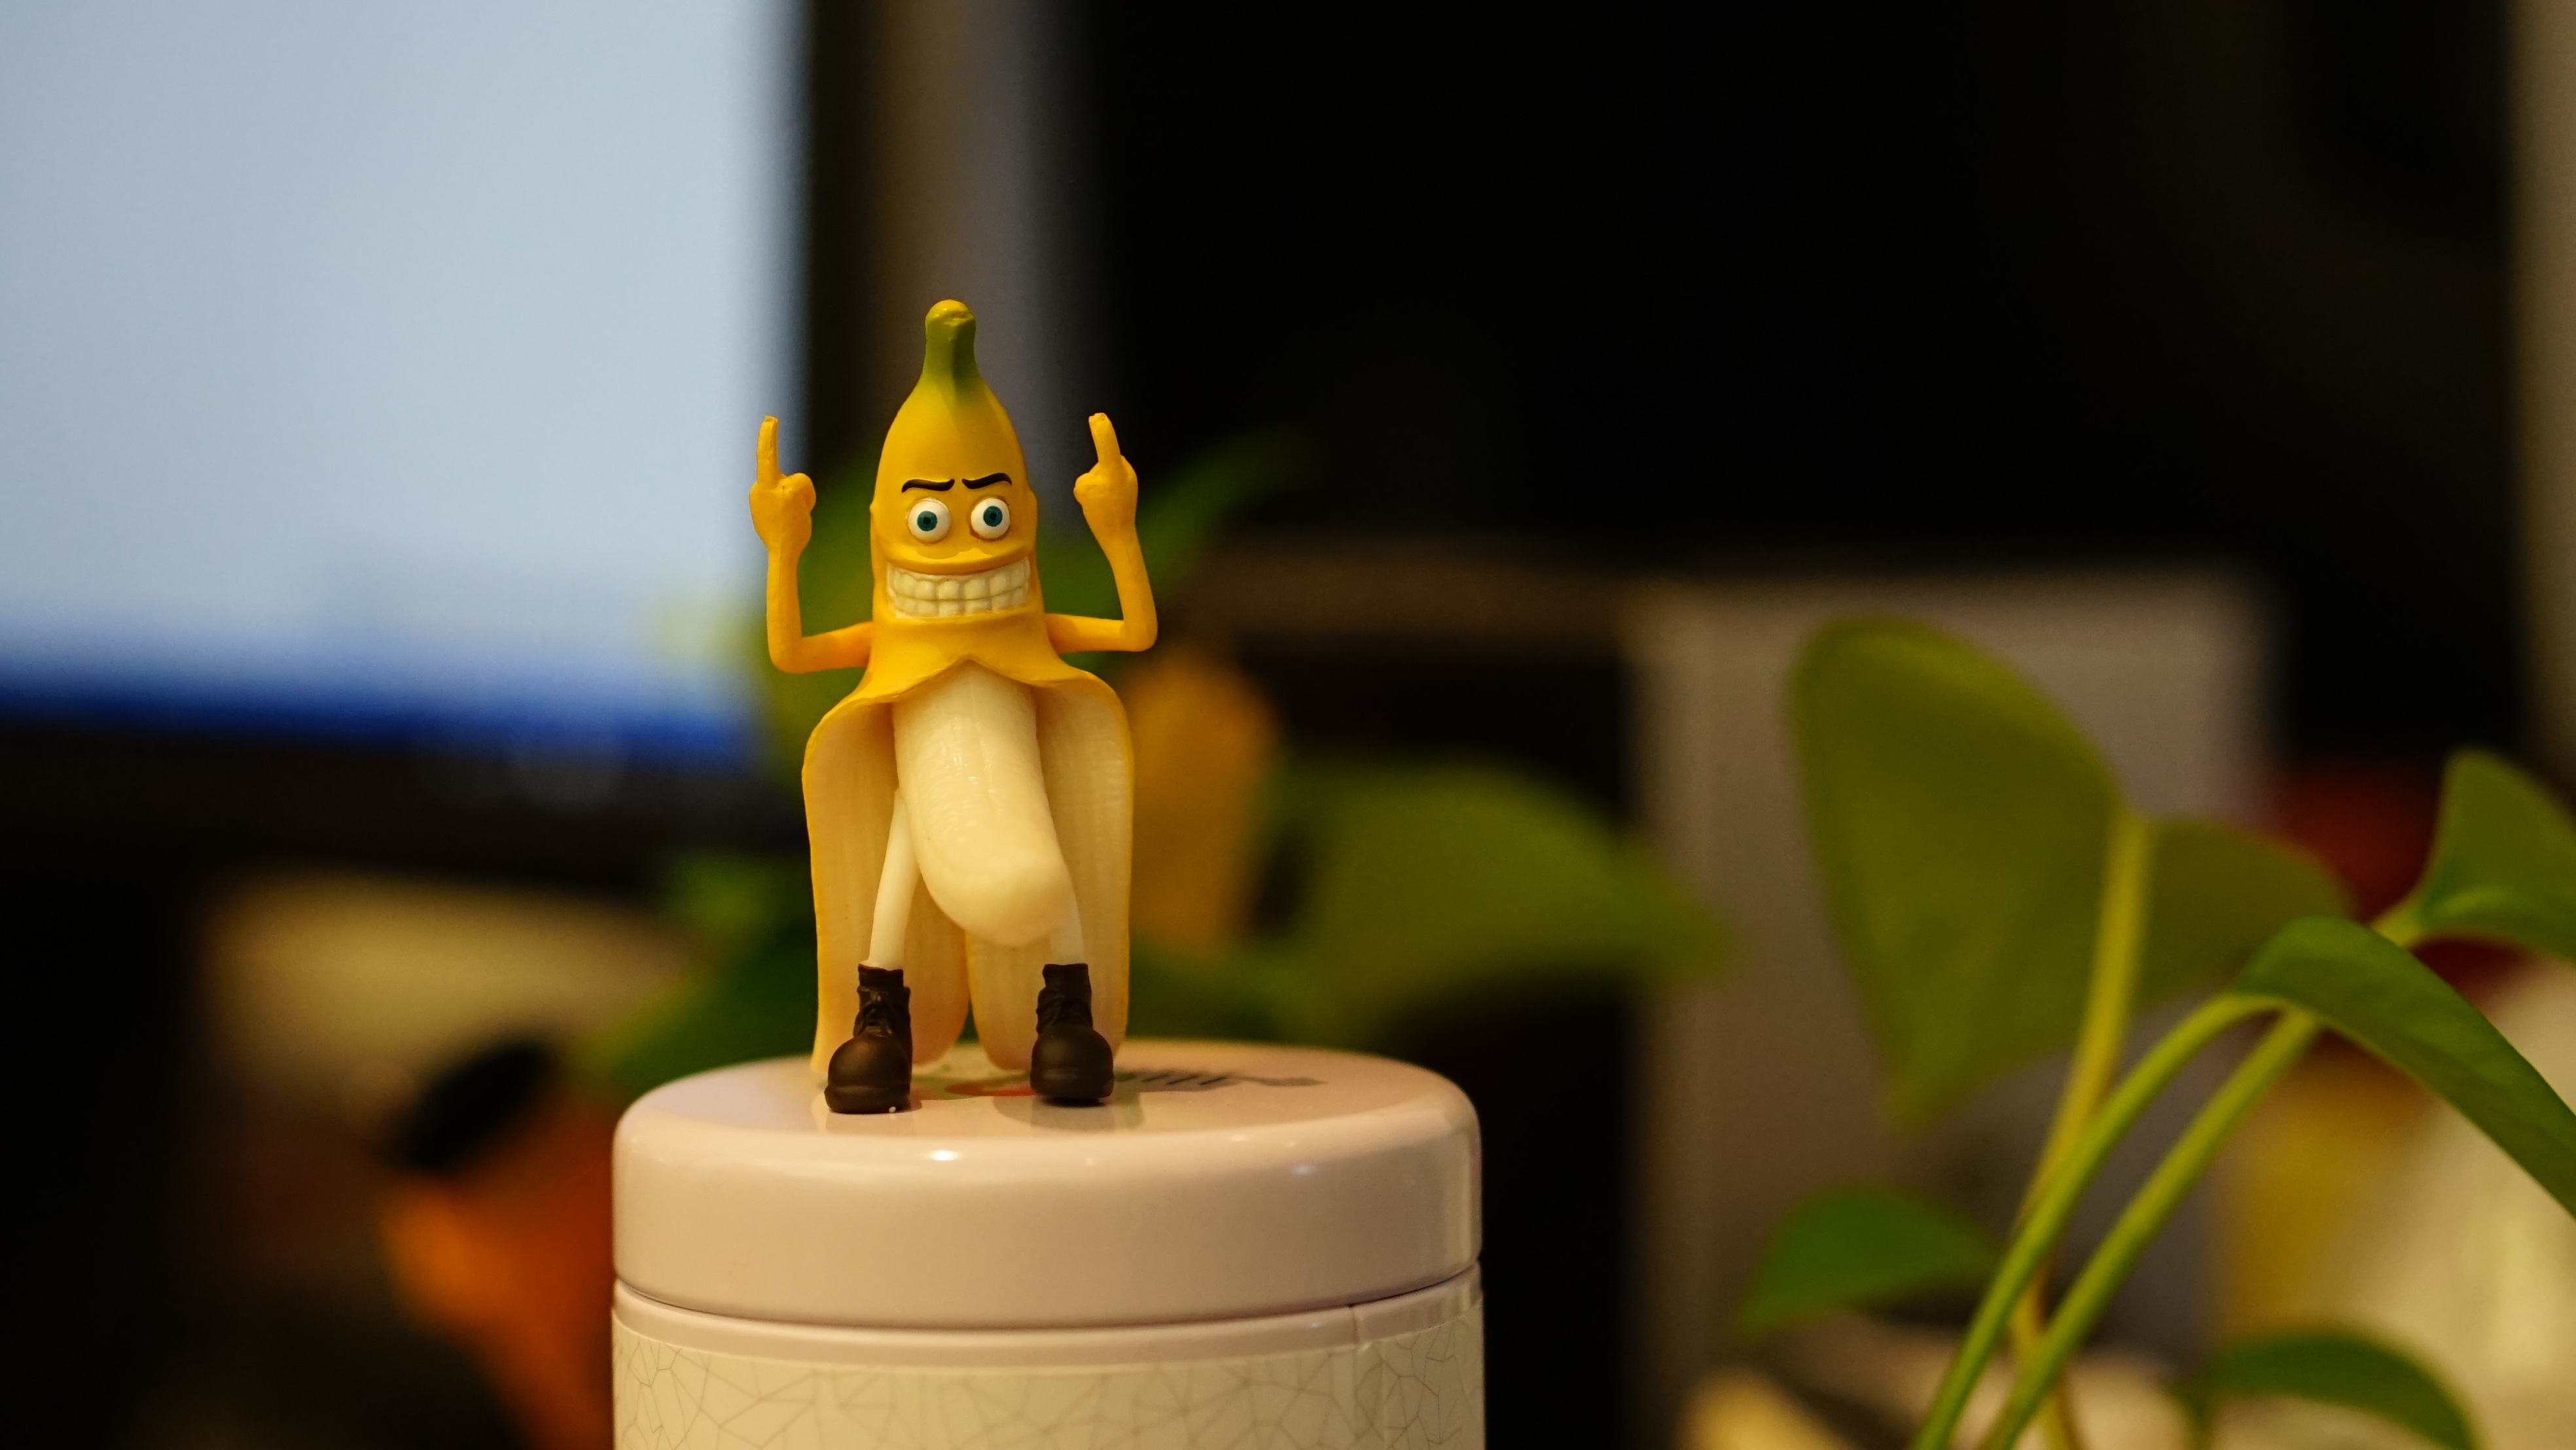
light, flower, green, yellow, banana, lighting, toy, gifts, toys, funny, humor, macro photography